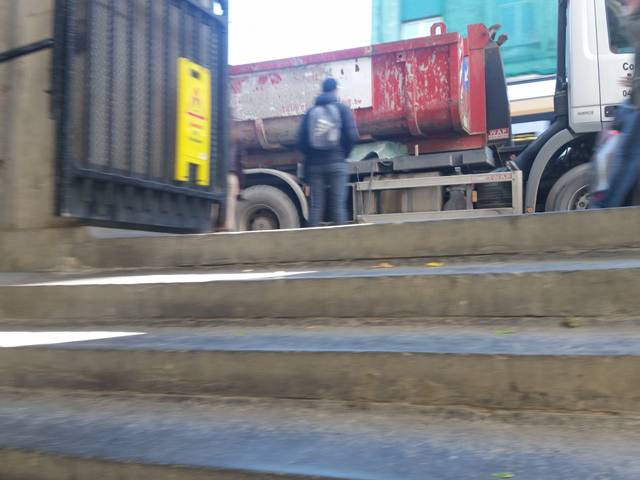
Region: Belgium
Coordinates: 50.855, 4.366